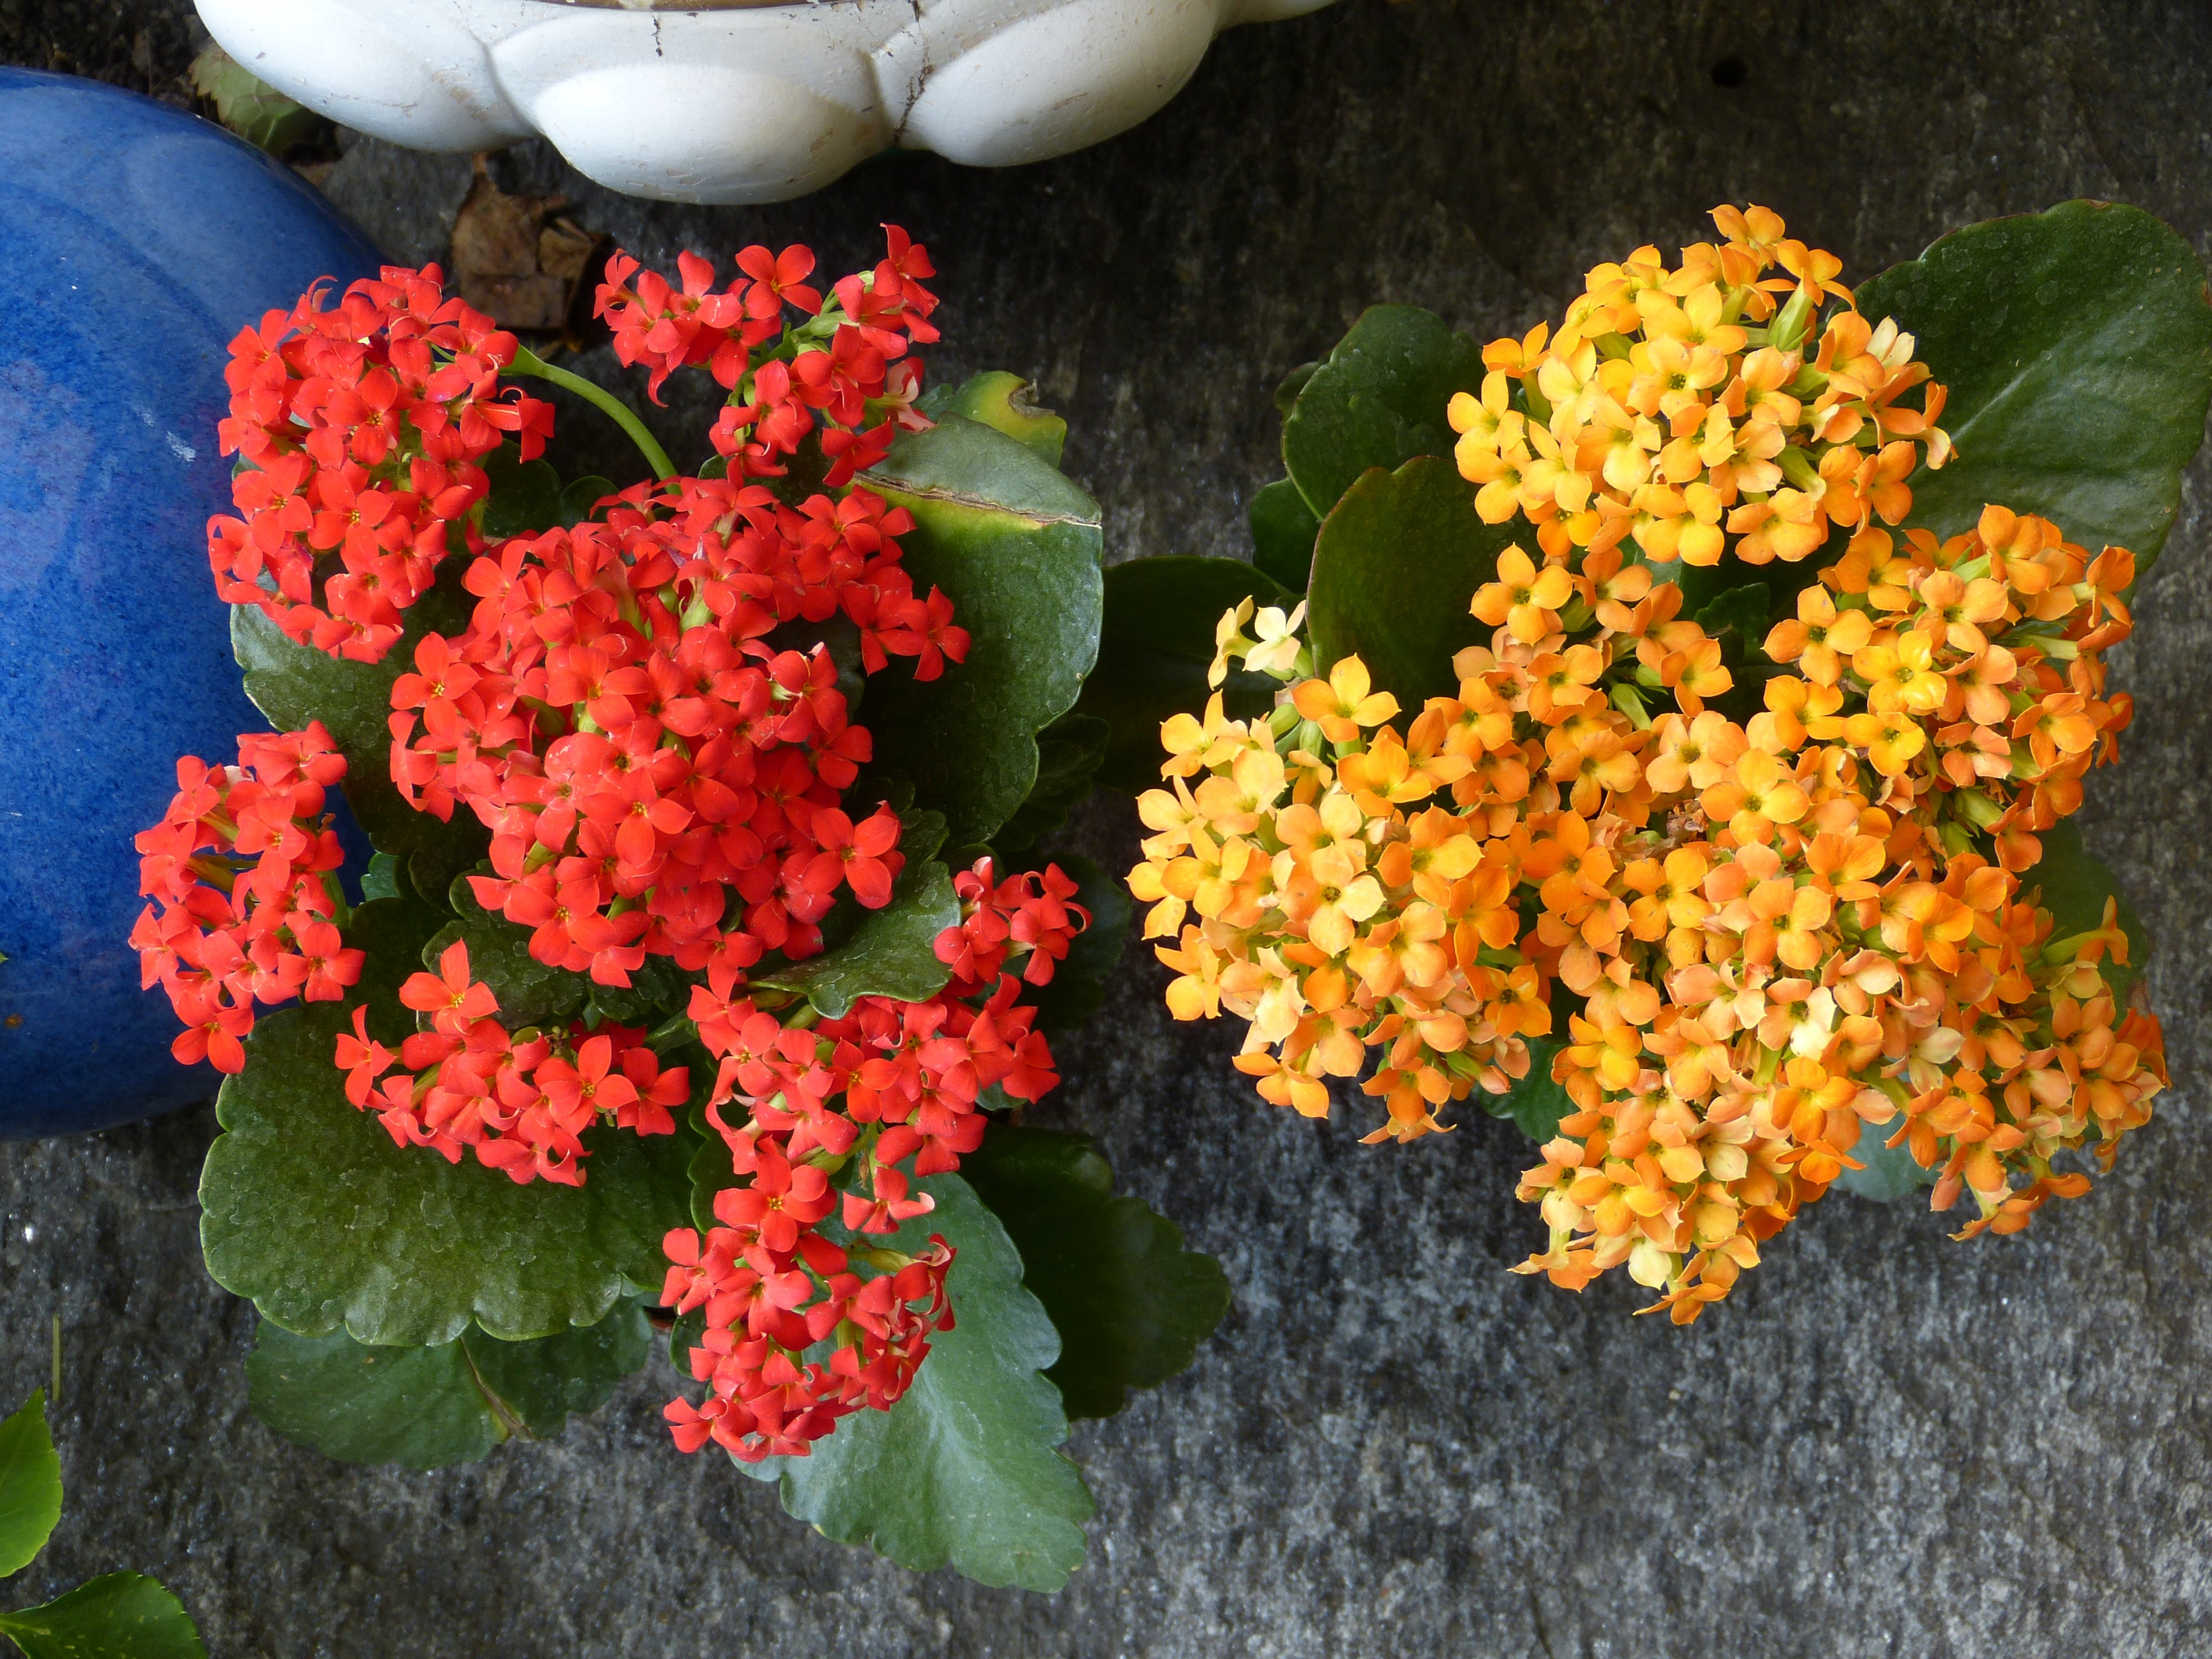
plant, leaf, flower, green, red, botany, yellow, flora, flowers, leaves, shrub, meaty, crassulaceae, flowering plant, thick sheet greenhouse, kalanchoe, lantana camara, kalanchoe blossfeldiana, flaming k thchen, annual plant, land plant, kalanchoe globulifera, flaming box